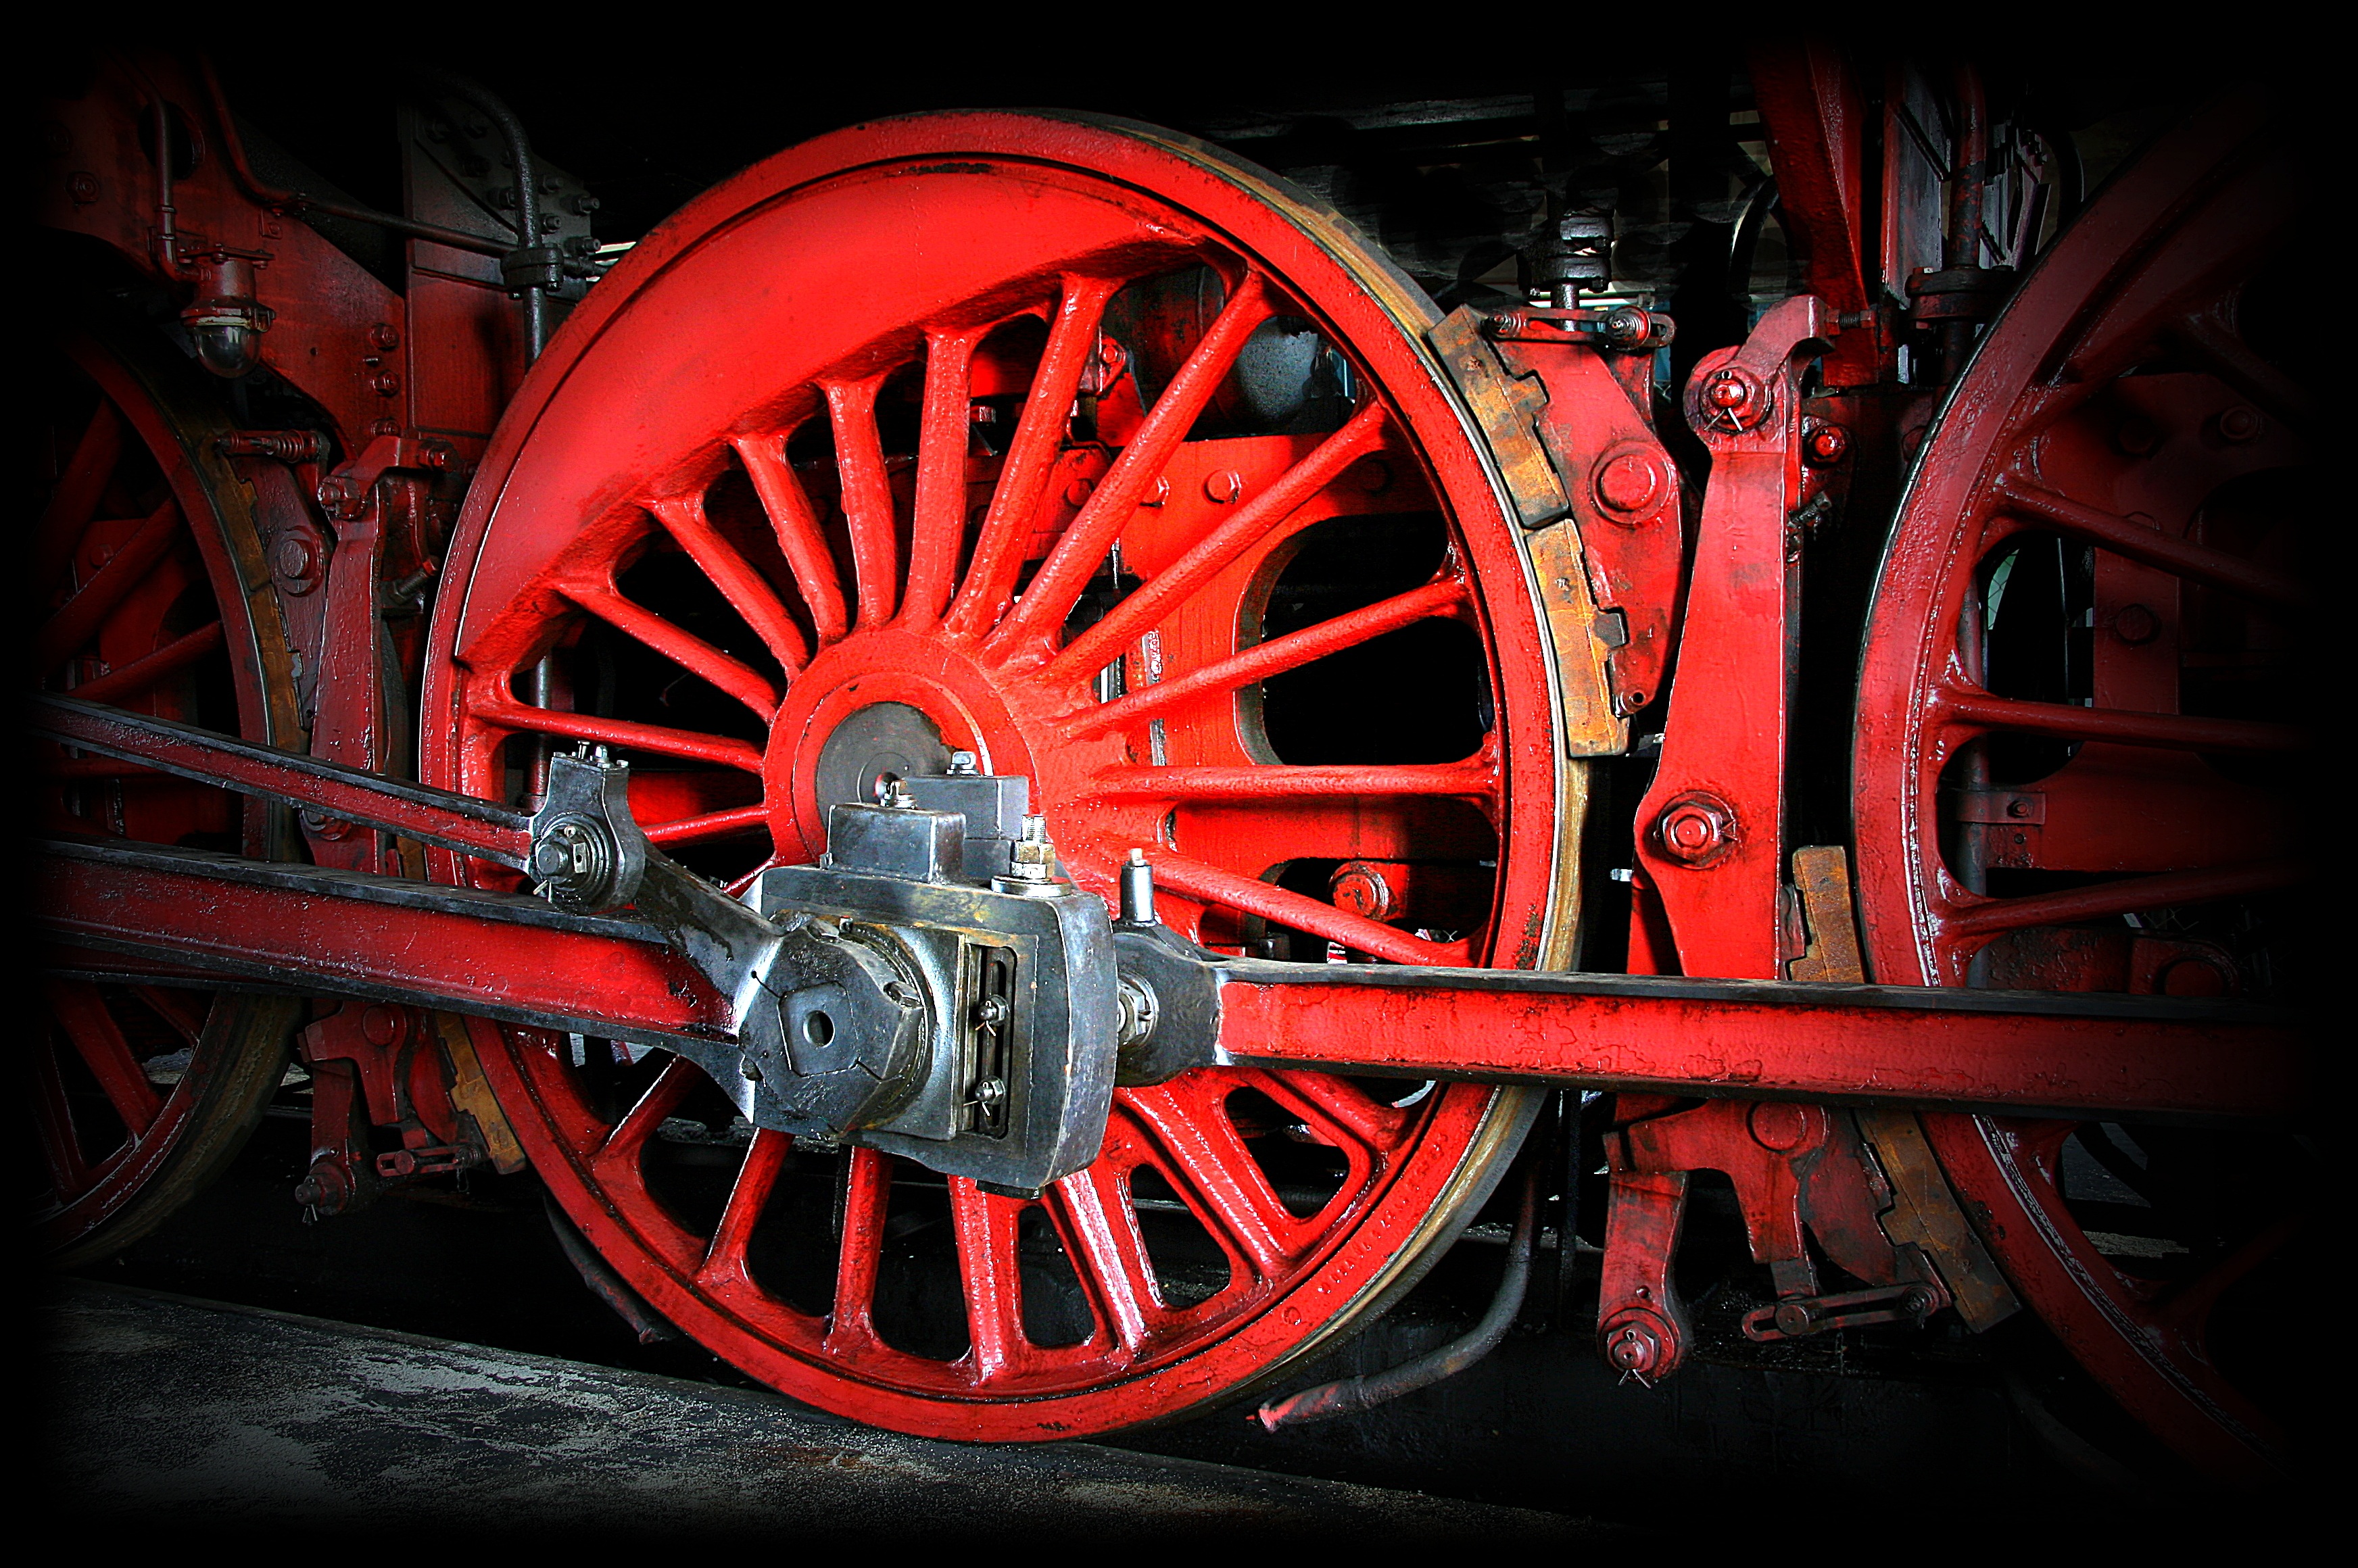
railway, wheel, rail, train, red, vehicle, darkness, locomotive, loco, steam locomotive, aircraft engine